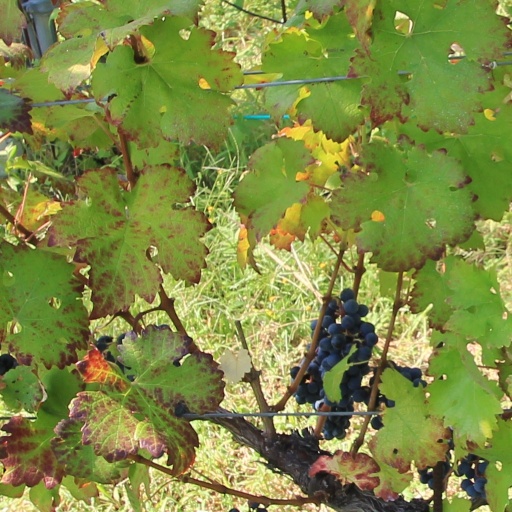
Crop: grape